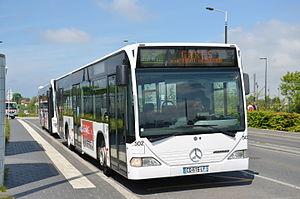
Mercedes Citaro n°502 sur la ligne 6 du réseau LiA, à son terminus Grand Hameau.
La société Transdev Le Havre, plus connue sous son nom commercial de LiA, est une entreprise d'exploitation dans le secteur des transports en commun sur le périmètre de la Communauté urbaine Le Havre Seine Métropole. Filiale de Transdev, elle dessert la ville du Havre et les 54 communes de communauté urbaine de l'agglomération havraise, du canton de Criquetot-L'Esneval et de Caux Estuaire.
LiA est le réseau de transport en commun de l'agglomération havraise. Il dessert les communes de l'agglomération havraise et de sa zone industrialo-portuaire via un réseau d'autobus de 15 lignes urbaines et d'une douzaine de lignes portuaires.